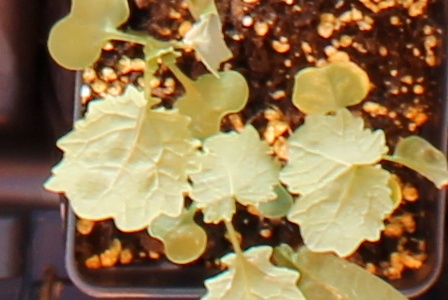
Label: Canola